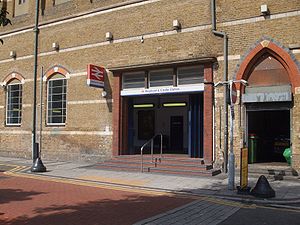
Elephant & Castle Station
Elephant & Castle Station betjener Elephant & Castle-området i London, England. Station bestyres af First Capital Connect, og der køres tog, der opereres af både First Capital Connect og Southeastern. Stationen, og den tilhørende Underground-station, er beliggende i distriktet Southwark og ligger både i takstzone 1 og 2.